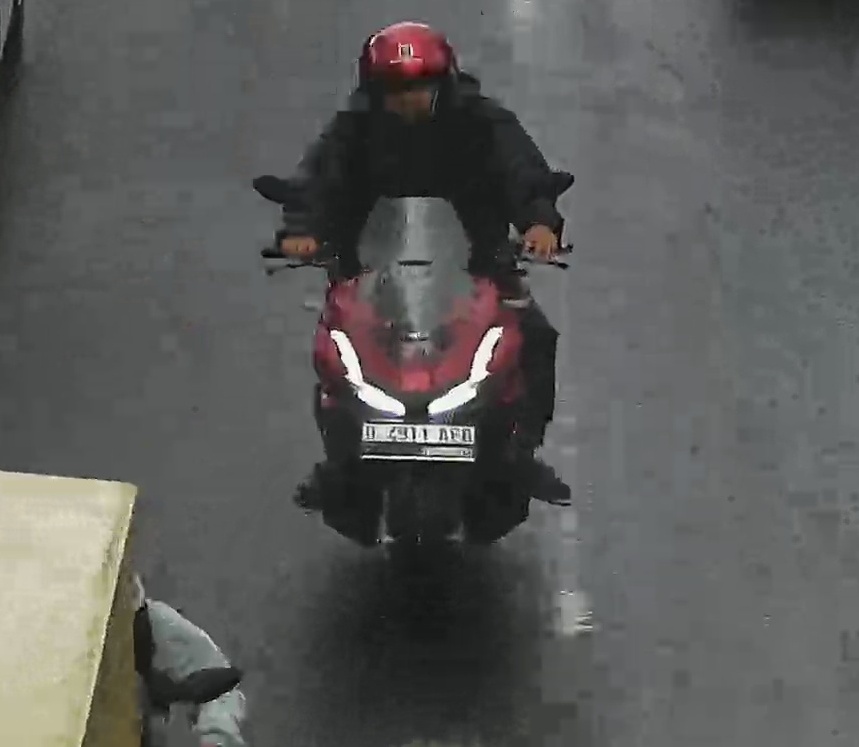
person-with-helmet: 1
person-without-helmet: 0